Rembrandt Peale

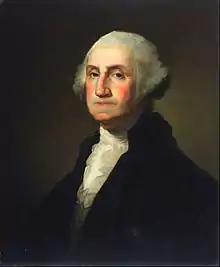
"Portrait of George Washington" (1795–1823)

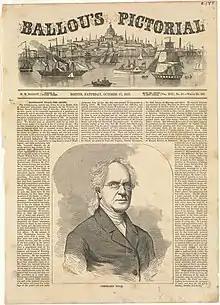
"Ballou's Pictorial", Volume XIII, October 17, 1857

Rembrandt Peale completed more than 600 paintings. He painted portraits of many notable people, including American presidents George Washington and Thomas Jefferson, Chief Justice John Marshall, and John C. Calhoun. His paintings are in many public collections.